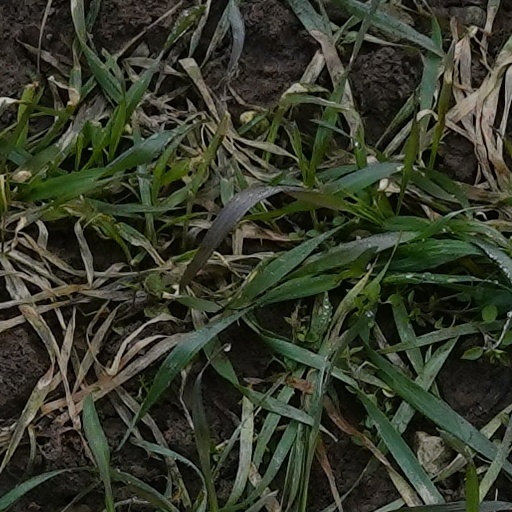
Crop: wheat